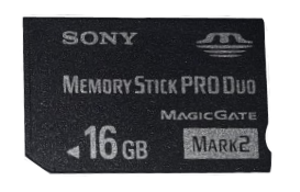
La carte mémoire Sony Memory Stick PRO Duo de type Mark2 avec une capacité de 16GB